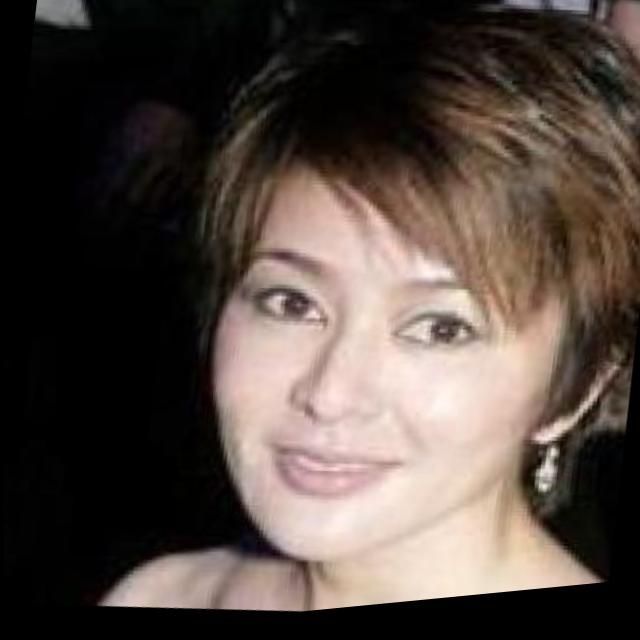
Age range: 45-64